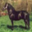
Label: horse